Oenoanda

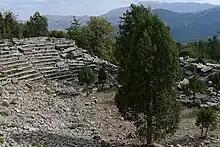
The Greco-Roman theatre in Oenoanda

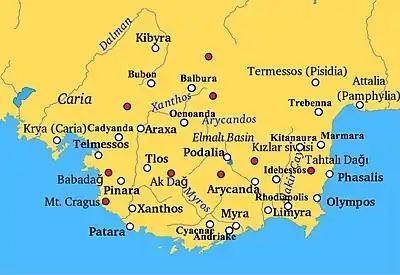
Cities of ancient Lycia

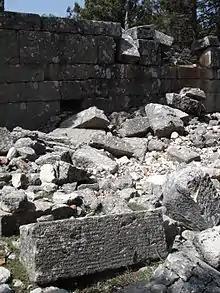
Part of the Inscription of Diogenes

Oenoanda ("Oinoanda") was a Lycian city, in the upper valley of the River Xanthus. It is noted for the philosophical inscription by the Epicurean, Diogenes of Oenoanda.